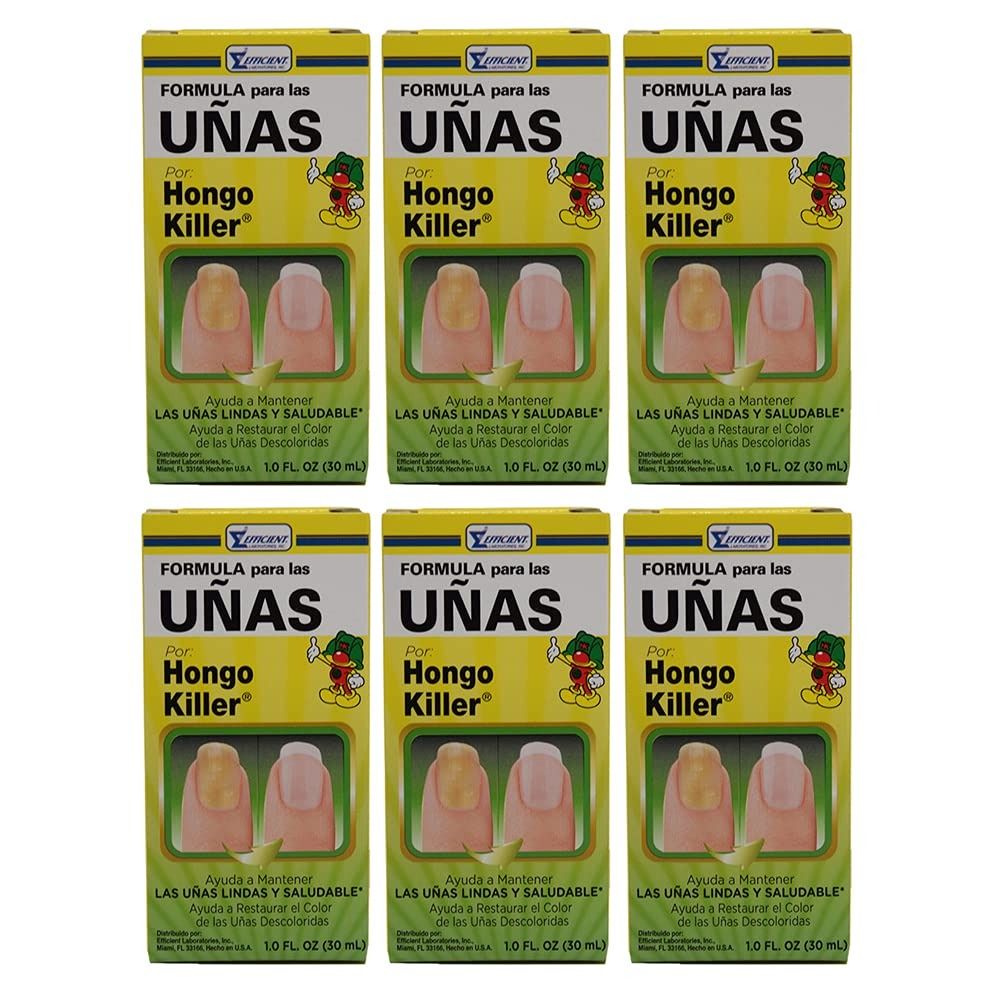
Item Name: Hongo Killer Nail Formula 1 oz (Pack of 6)
Value: 6.0
Unit: Count

Price: 9.74